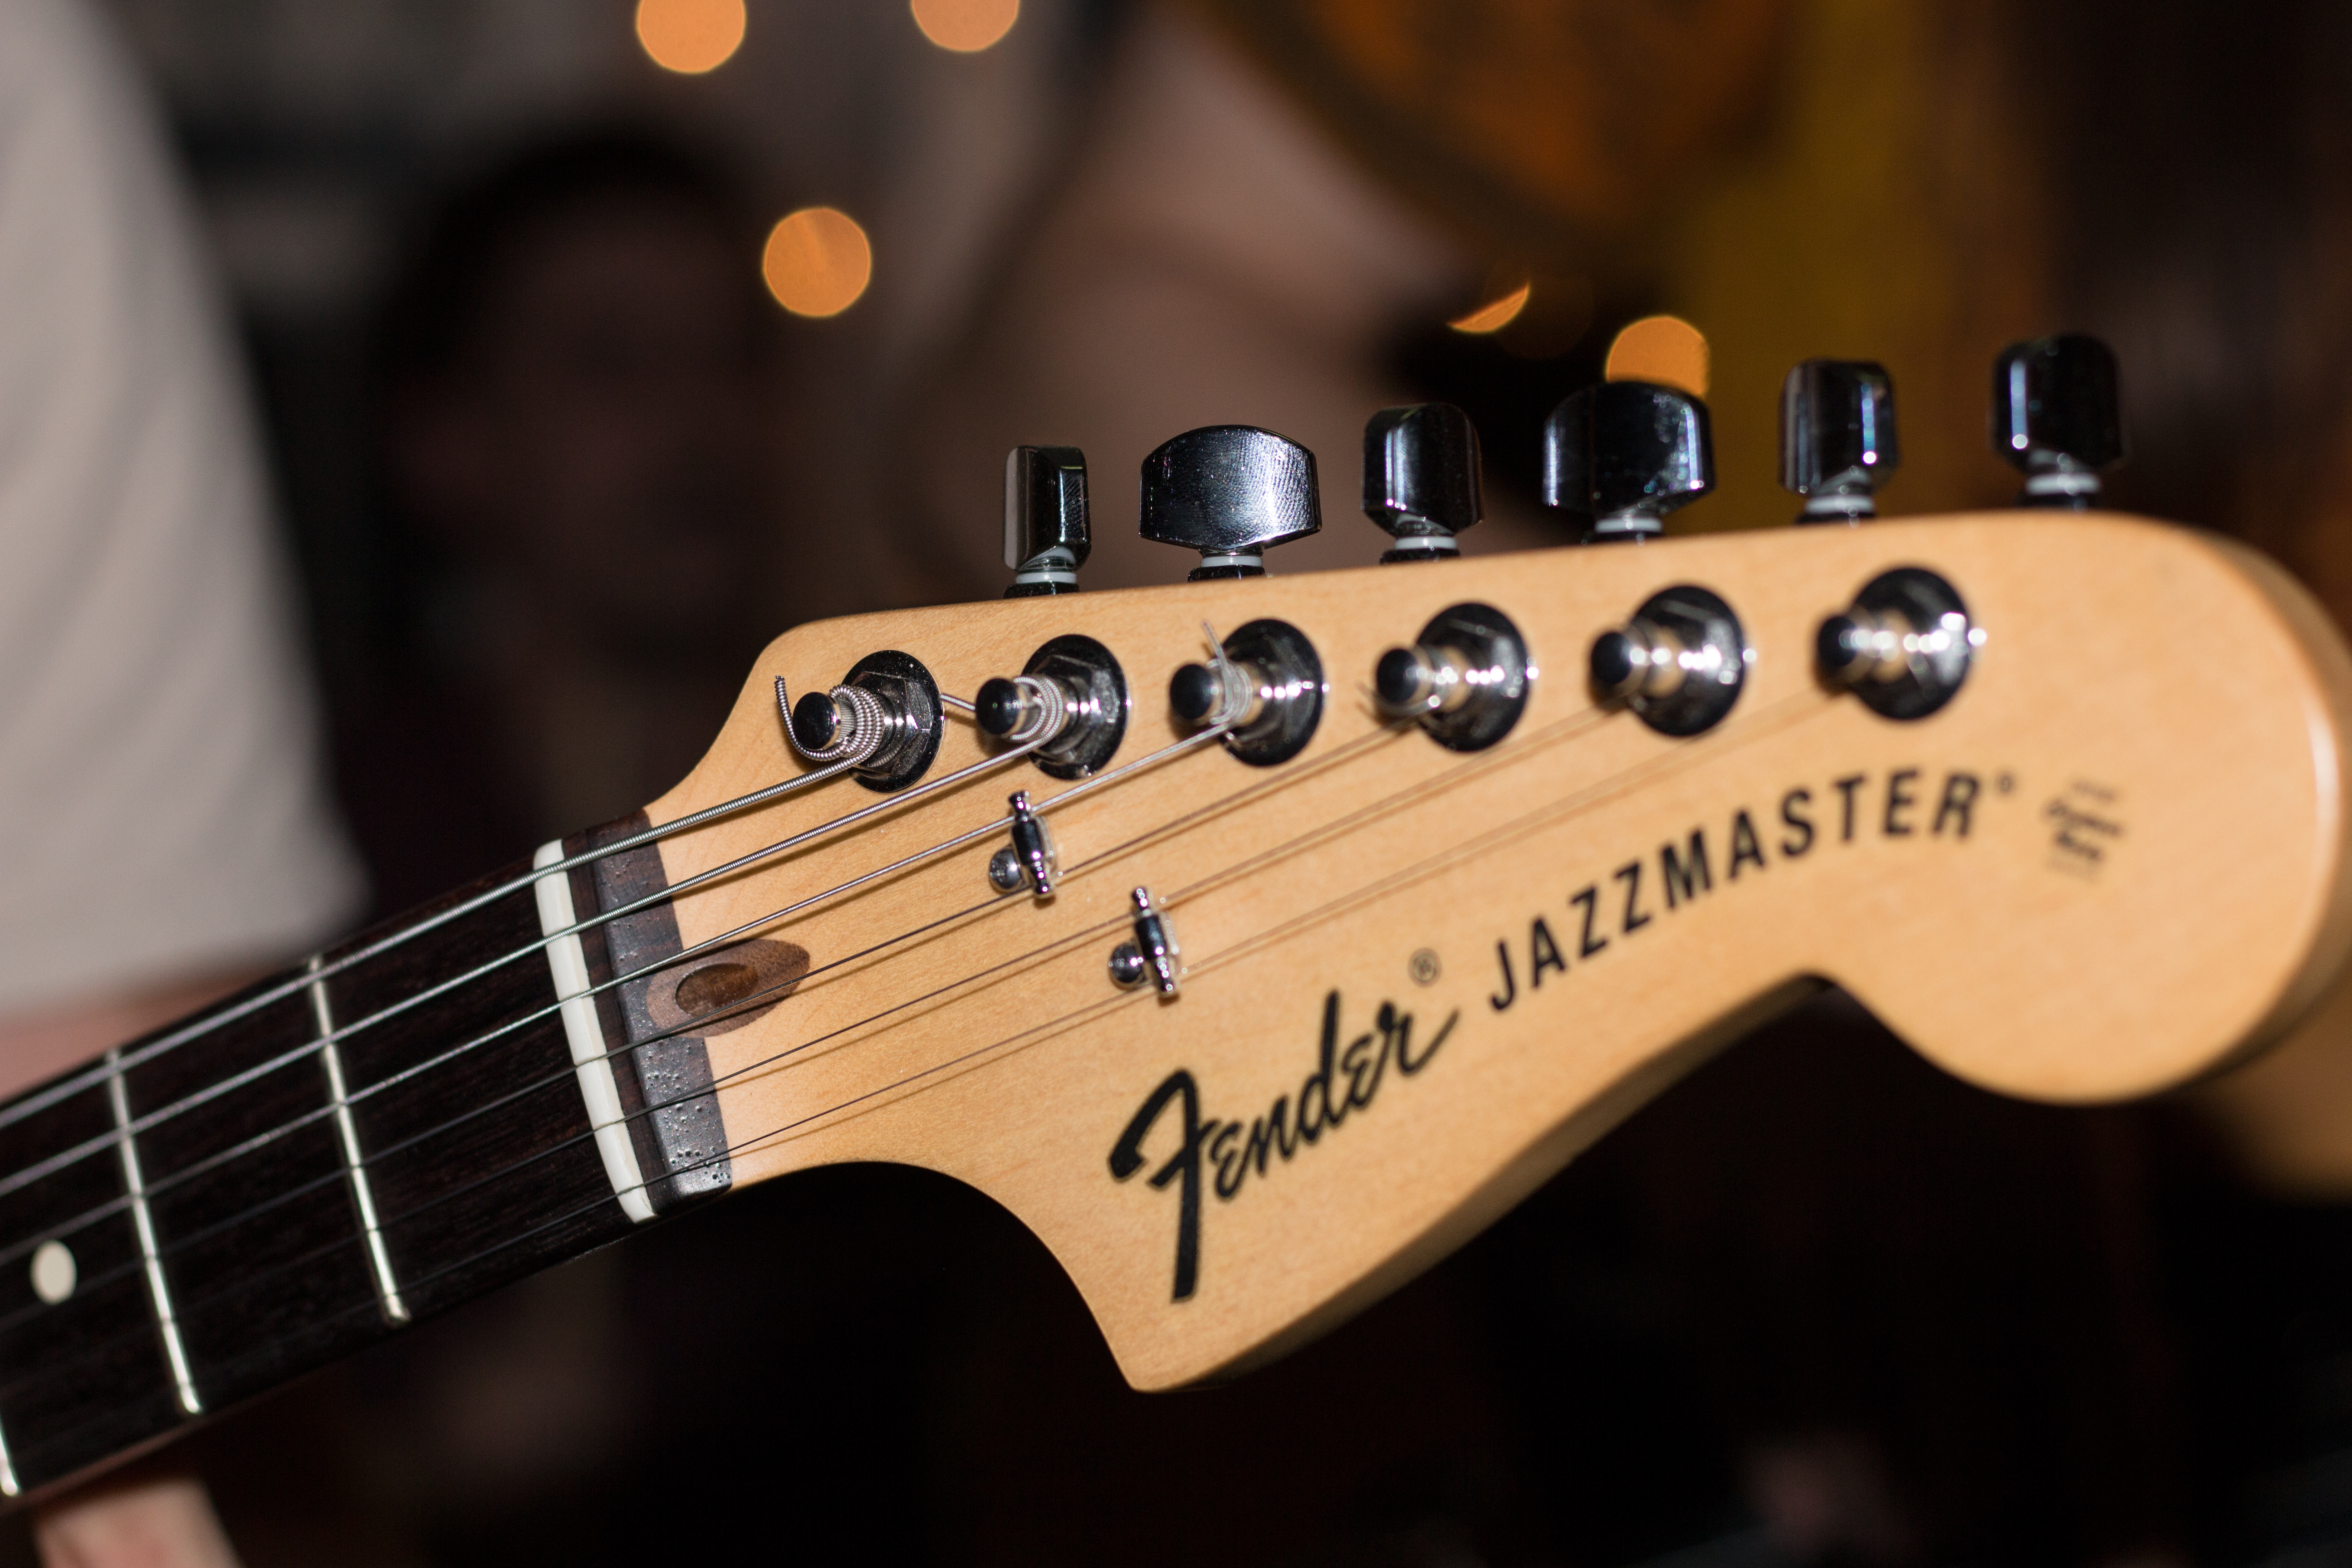
music, blur, guitar, acoustic guitar, advertising, macro, artist, musician, electric guitar, musical instrument, close up, brand, bassist, guitarist, bass guitar, string instrument, plucked string instruments, slide guitar, stings